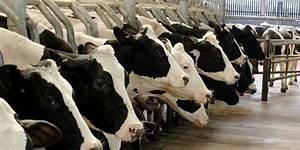
cow